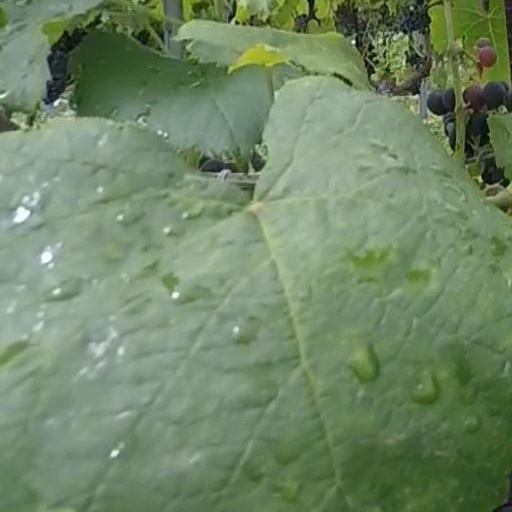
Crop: grape